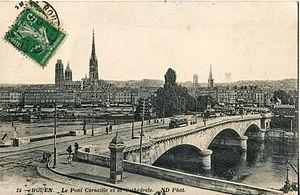
Carte postale ancienne éditée par ND, n°24
Le pont Pierre-Corneille est un pont routier sur la Seine à Rouen.